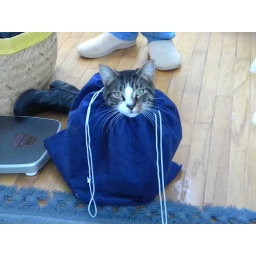
cat in a bag